Trapeze (film)

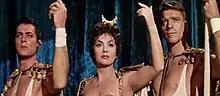
Curtis, Lollobrigida and Lancaster

Lancaster won the Silver Bear for Best Actor award at the 6th Berlin International Film Festival. Reed was nominated for best director by the Directors Guild of America.